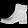
Label: Ankle boot